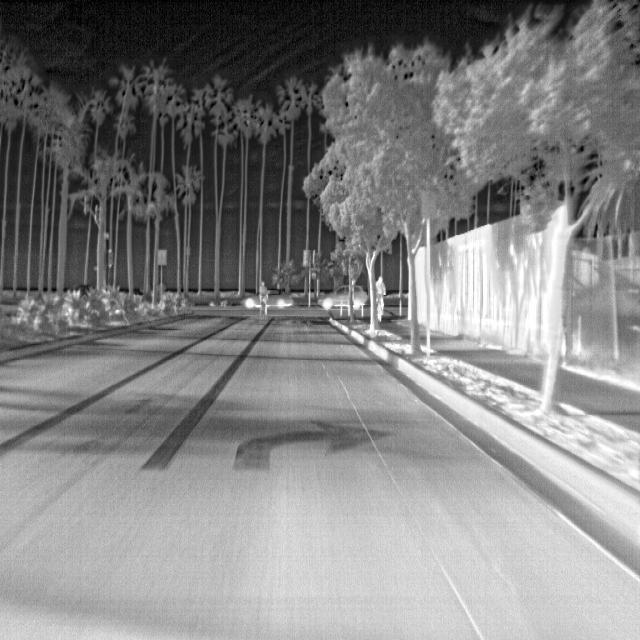
Detected objects:
label: person
label: person